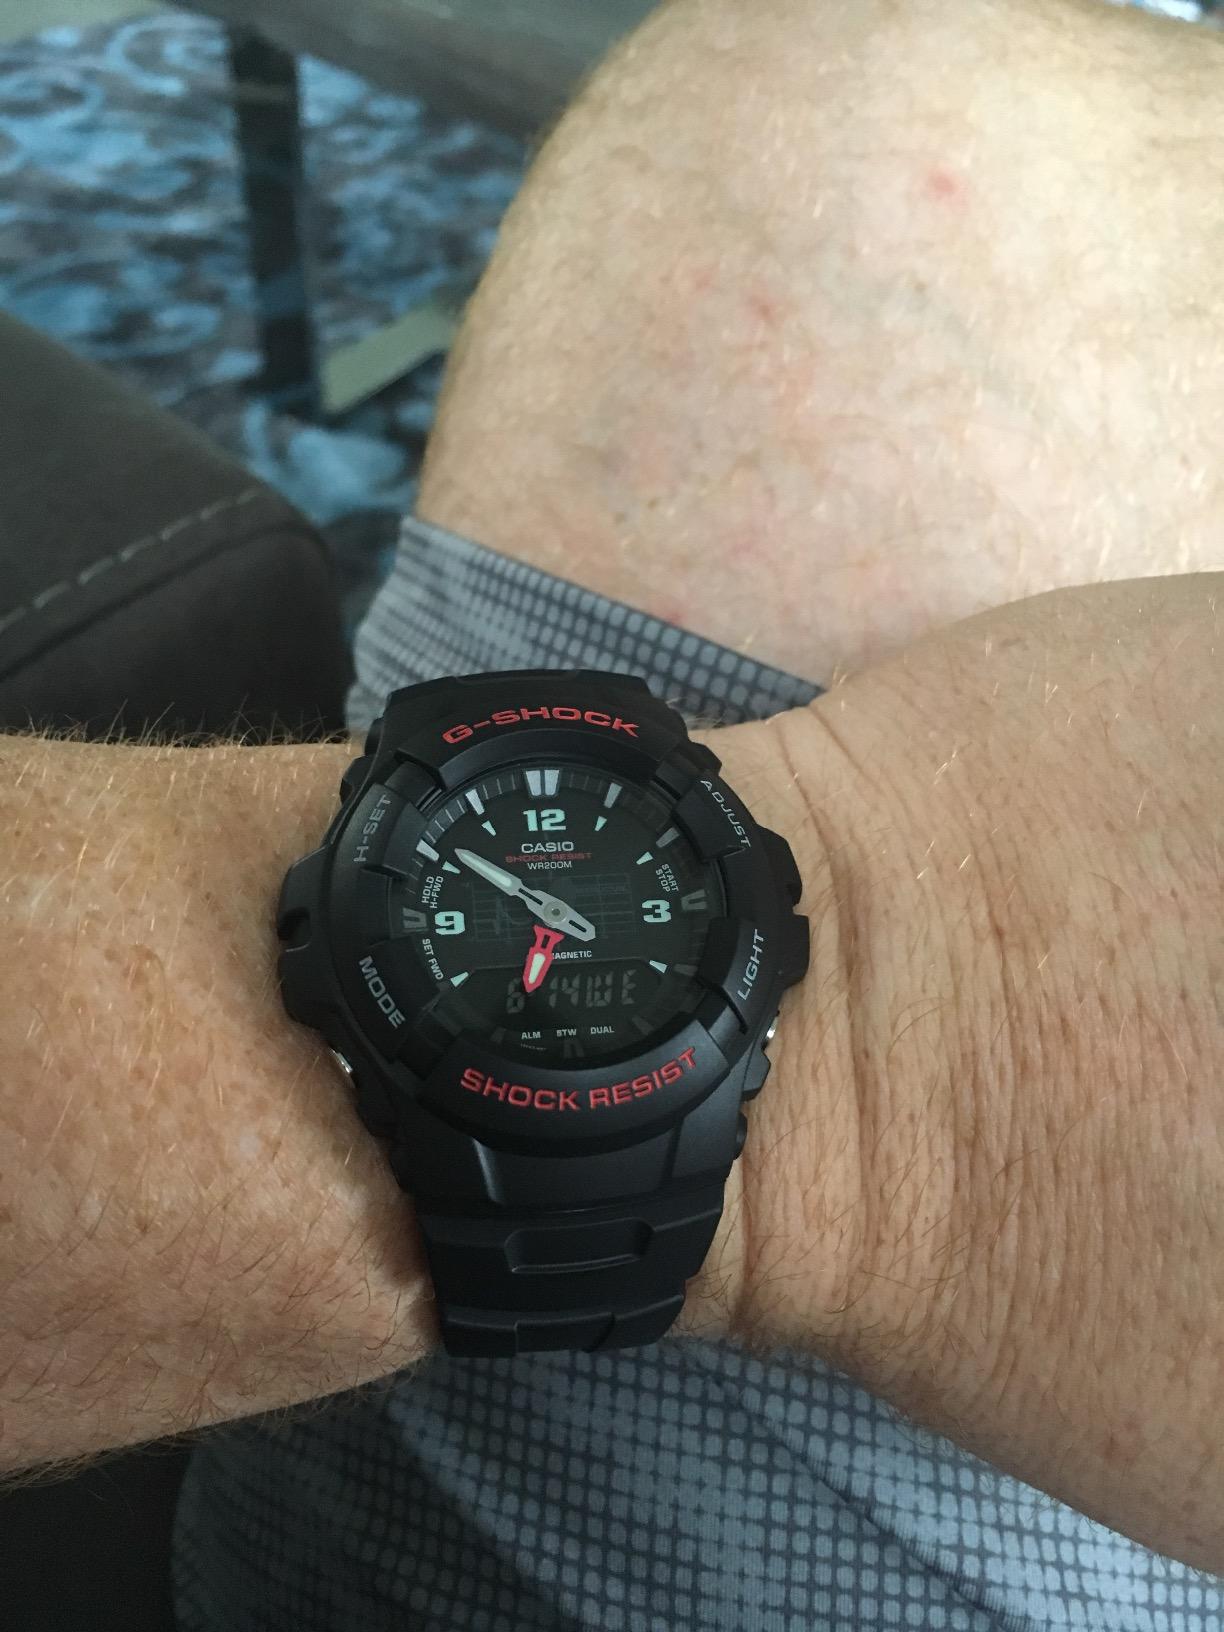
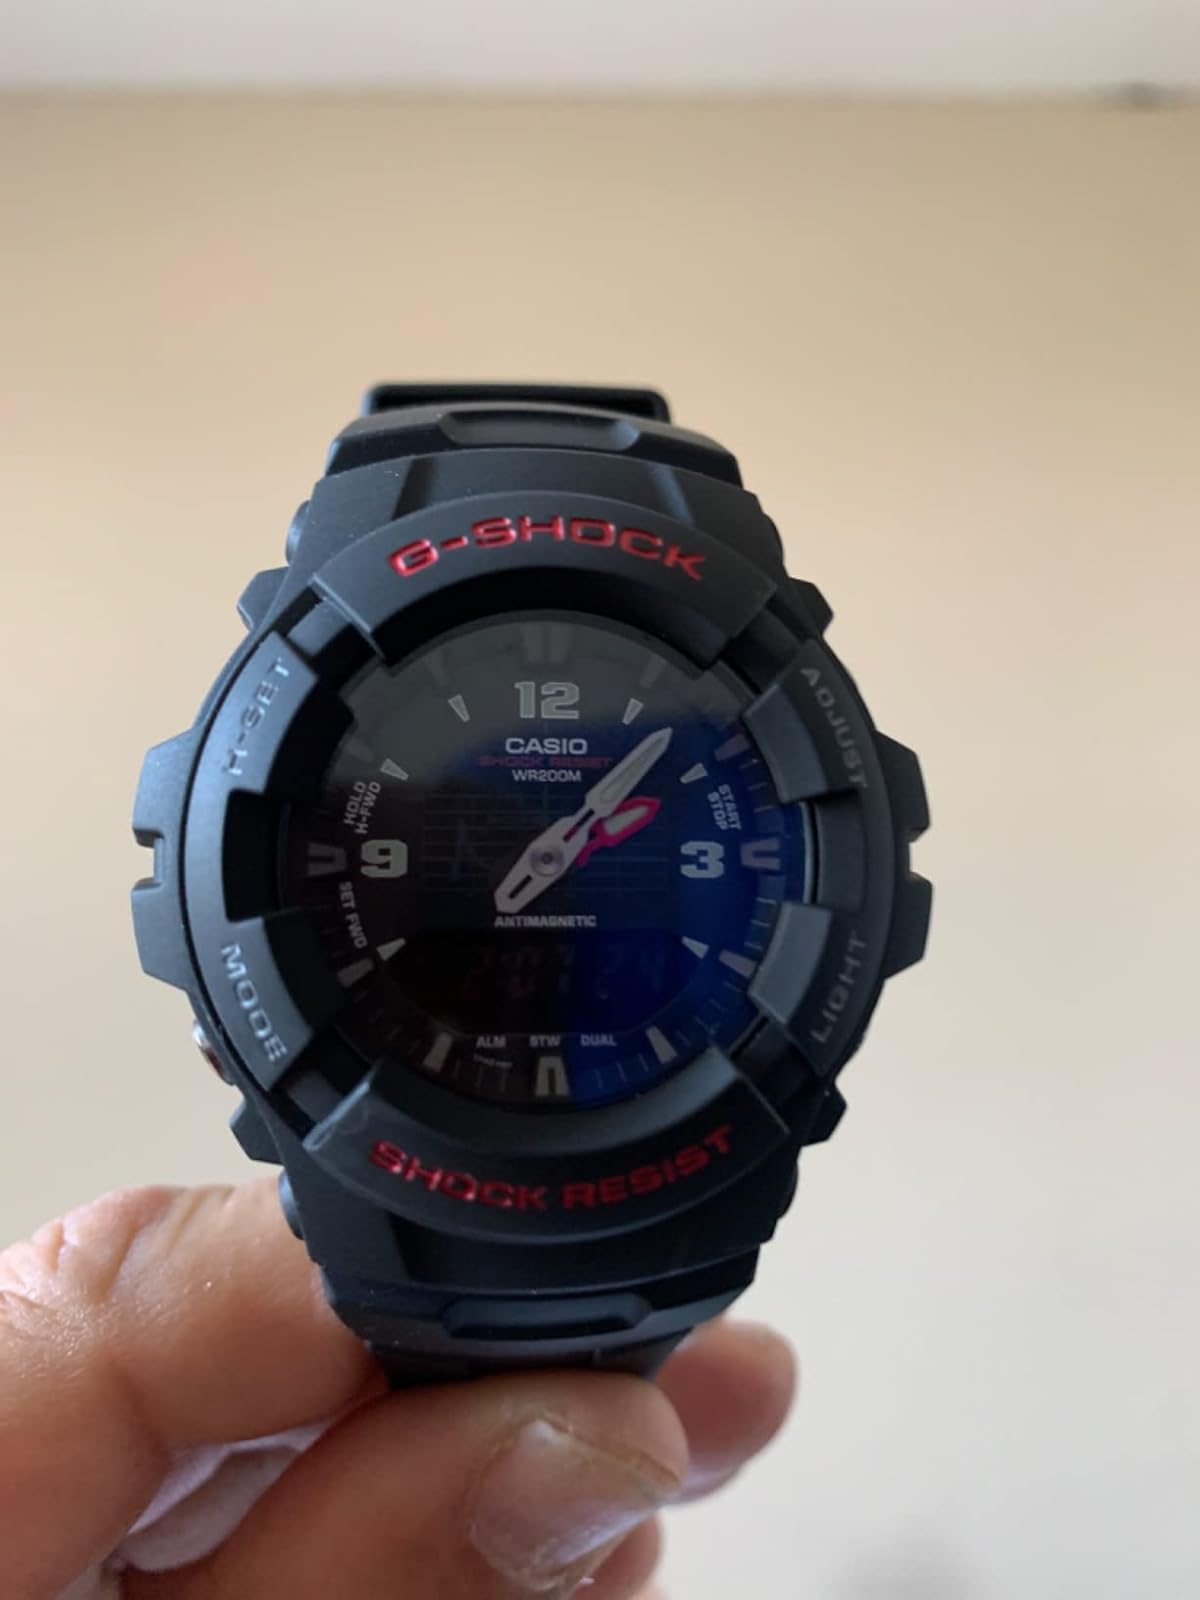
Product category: accessories_watch
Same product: yes